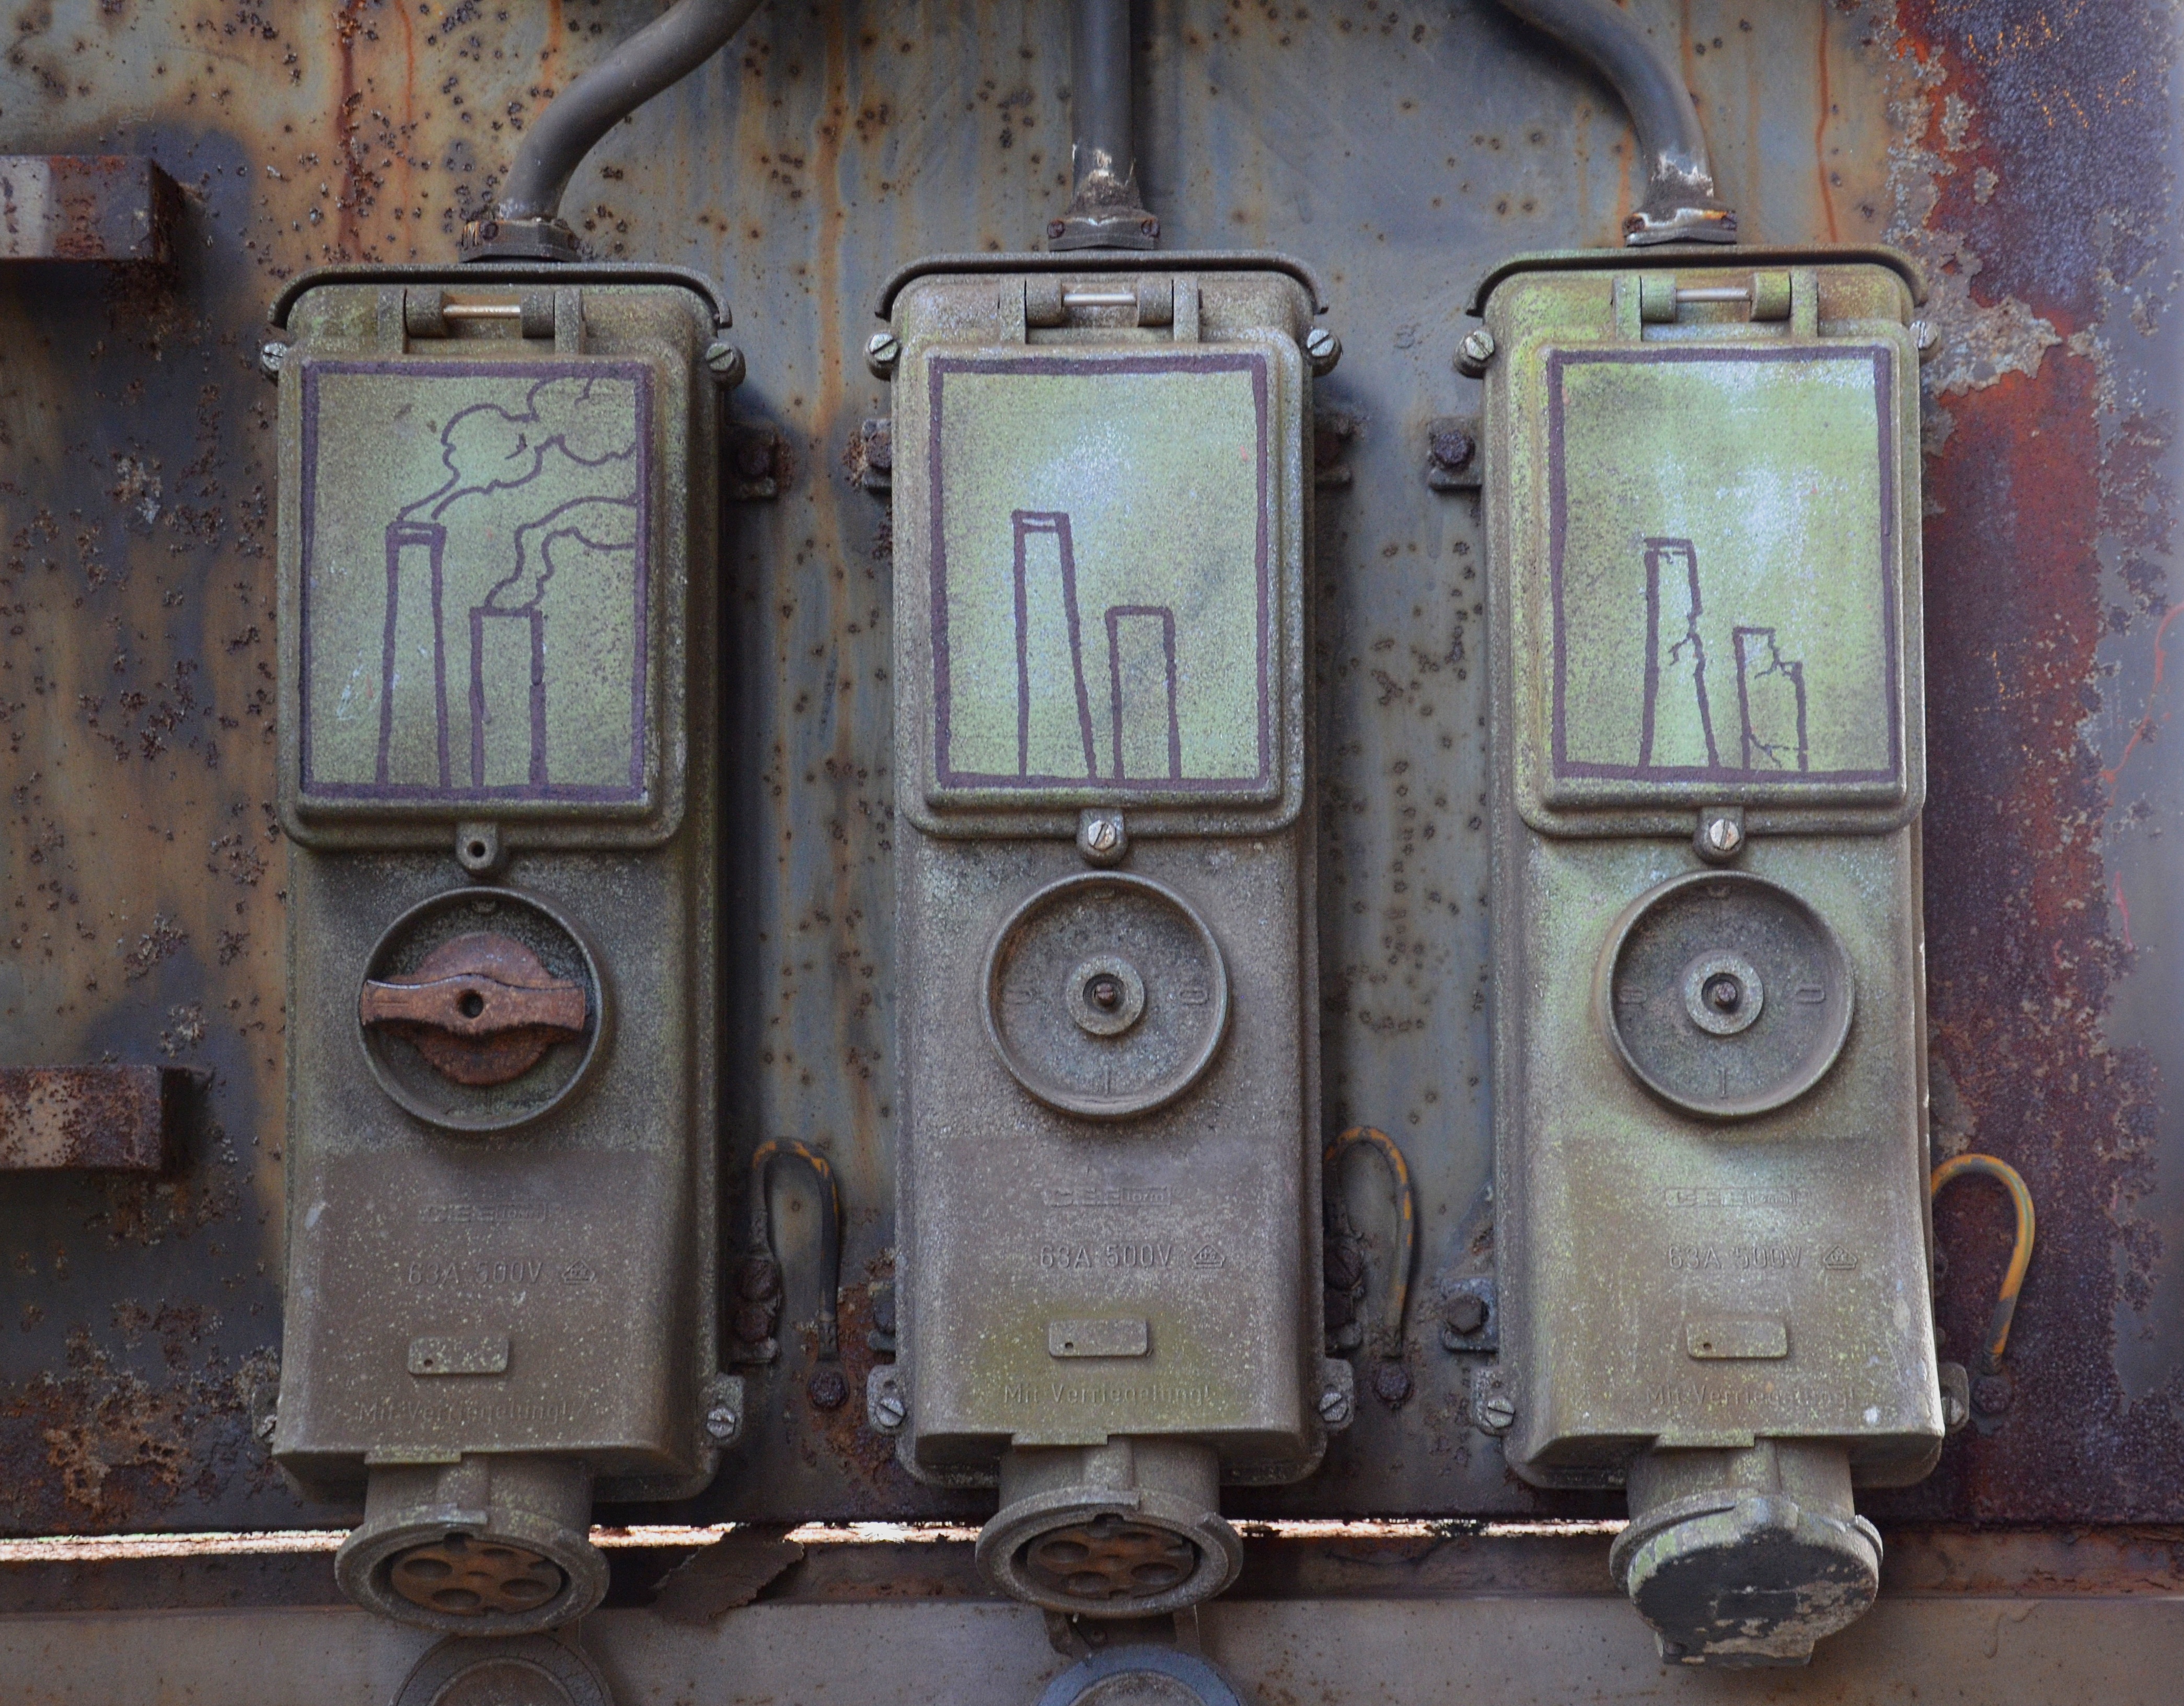
architecture, antique, factory, street art, power plant, duisburg, stainless, industrial plant, factory building, ruhr area, industrial heritage